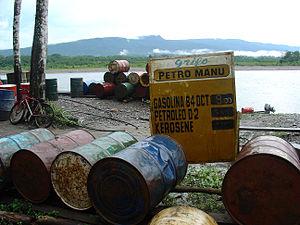
SVP, rendez cette description accessible à tous en la traduisant dans plusieurs langues.
Le río Alto Madre de Dios est une rivière du Pérou qui arrose l'est de la région de Cuzco et l'ouest de région de Madre de Dios. Il rejoint le río Manú pour constituer le Río Madre de Dios, qui est lui-même la branche mère hydrologique du rio Madeira via le río Beni.